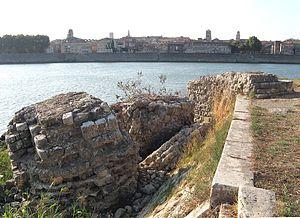
Ruines du pont romain d'Arles
Dès la plus haute Antiquité, peut-être même avant l’occupation romaine, un pont a dû relier la ville d'Arles à la Camargue. Il est impossible aujourd'hui de se prononcer sur la place qu'occupa ce premier pont et sur la façon dont il fut construit. Il fut probablement suivi d’un premier pont romain, construit à l’époque augustéenne ou peu après. Mais le pont romain dont on voit encore quelques vestiges remonterait à l’époque de Constantin.
En récompense de son soutien à Jules César contre Marseille en 49 av. J.-C., Arles, devient une colonie romaine. La fortune initiale de la ville date de cette époque. Bénéficiant pendant plus de cinq siècles d'une situation géopolitique stratégique sur le Rhône, de plans d’urbanisme successifs et du soutien de plusieurs empereurs, elle devient un des premiers foyers chrétiens des Gaules et résidence impériale puis, à la fin du IVᵉ siècle, préfecture du prétoire. Assiégée en 425, 430, 453, 457 et 471, la cité est finalement prise par le roi wisigoth Euric, une première fois en 472 puis de manière définitive en 476.
Arles est une commune du département des Bouches-du-Rhône, en région Provence-Alpes-Côte d'Azur. Il s'agit de la plus grande commune de France métropolitaine avec quelque 75 893 hectares. La ville est traversée par le Rhône et se trouve entre Nîmes et Marseille.
Le patrimoine public historique arlésien se compose essentiellement de monuments romains et médiévaux. Il est complété par quelques réalisations majeures de la Renaissance et de la période classique; il comprend également des édifices plus contemporains. La plupart sont classés ou inscrits comme monuments historiques et figurent sur la liste du patrimoine mondial de l'humanité.
En France, on désigne par vallée du Rhône la région située de part et d'autre du Rhône, en aval de Lyon, dans le sud-est de la France. C'est une région agricole française selon le classement de l'Insee. Elle se subdivise en plaine irriguée de la Crau, plaine maraîchère du Comtat Venaissin, coteaux viticoles produisant des vins AOC de renommée mondiale sur les rives droite et gauche du fleuve, polyculture de la Drôme provençale, grandes cultures de la plaine valentinoise, vergers de l’Isère, prairies des vallées de la Galaure et de l’Herbasse.